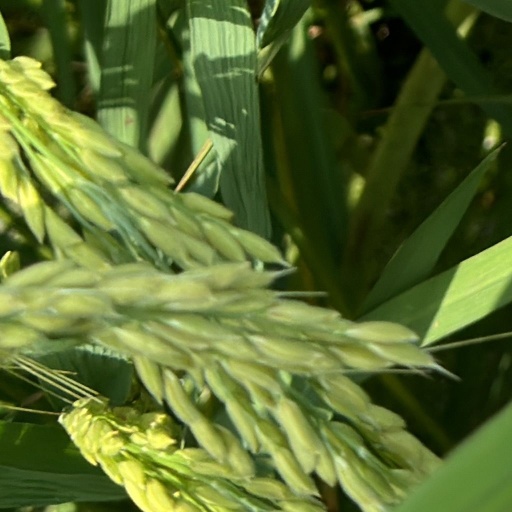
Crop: rice